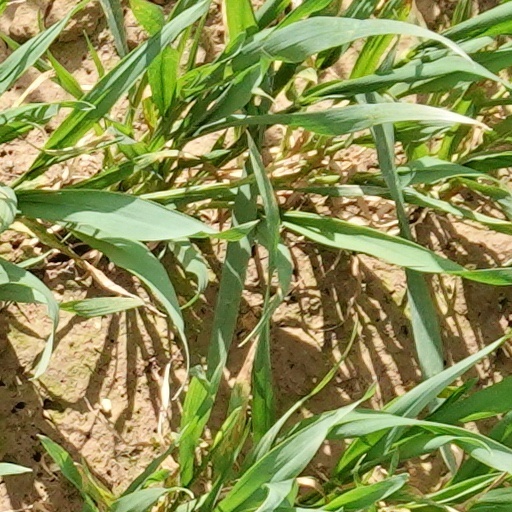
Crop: wheat